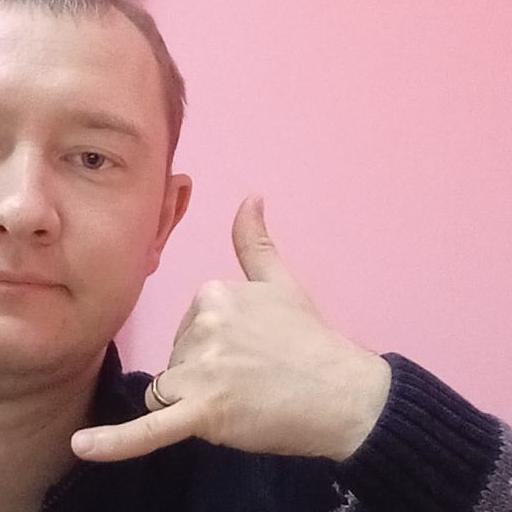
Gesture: call